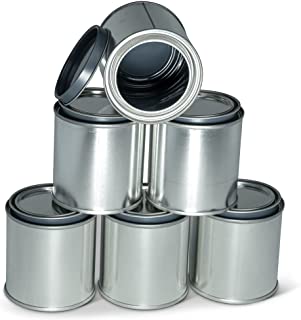
Label: metal